Northern Ireland Screen

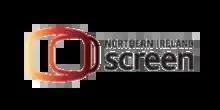
Logo of Northern Ireland Screen

Northern Ireland Screen is the national screen agency for Northern Ireland. The agency's purpose is to promote the development of a sustainable film, animation and television production industry.